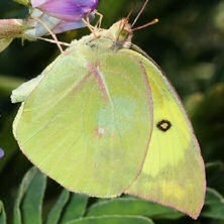
Species: SOUTHERN DOGFACE
Butterfly family (ImageNet category): sulphur_butterfly